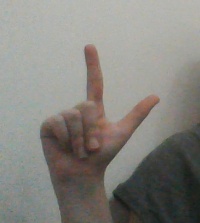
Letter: laam